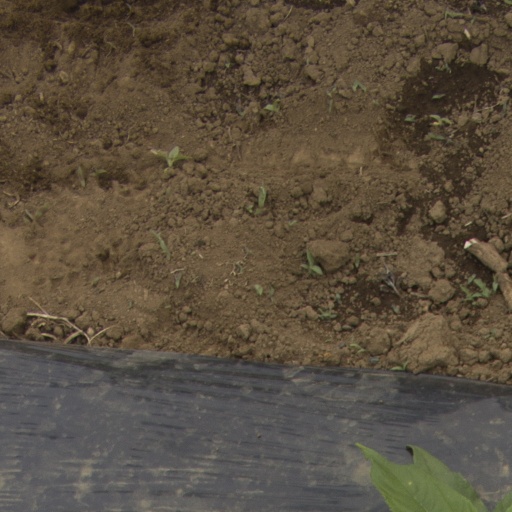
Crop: Jerusalem artichoke